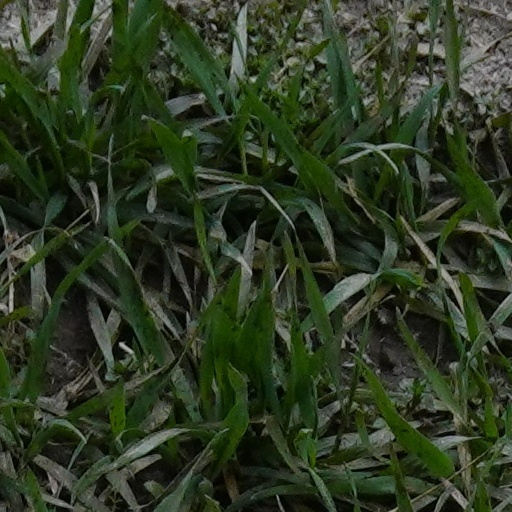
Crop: wheat